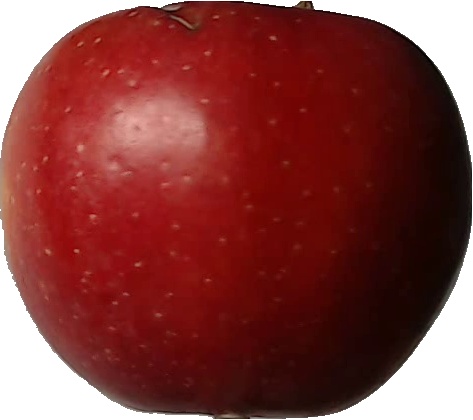
Label: apple_braeburn_1